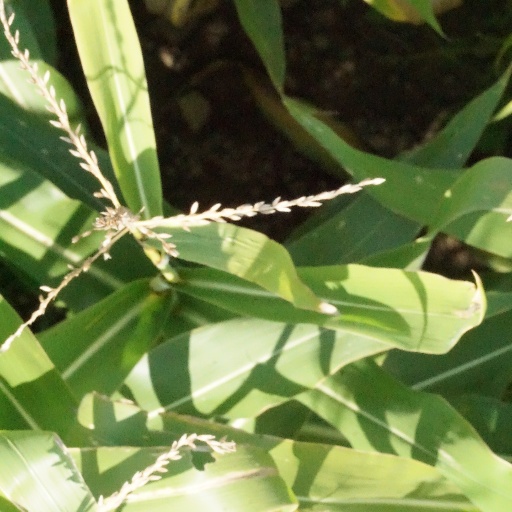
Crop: maize; corn